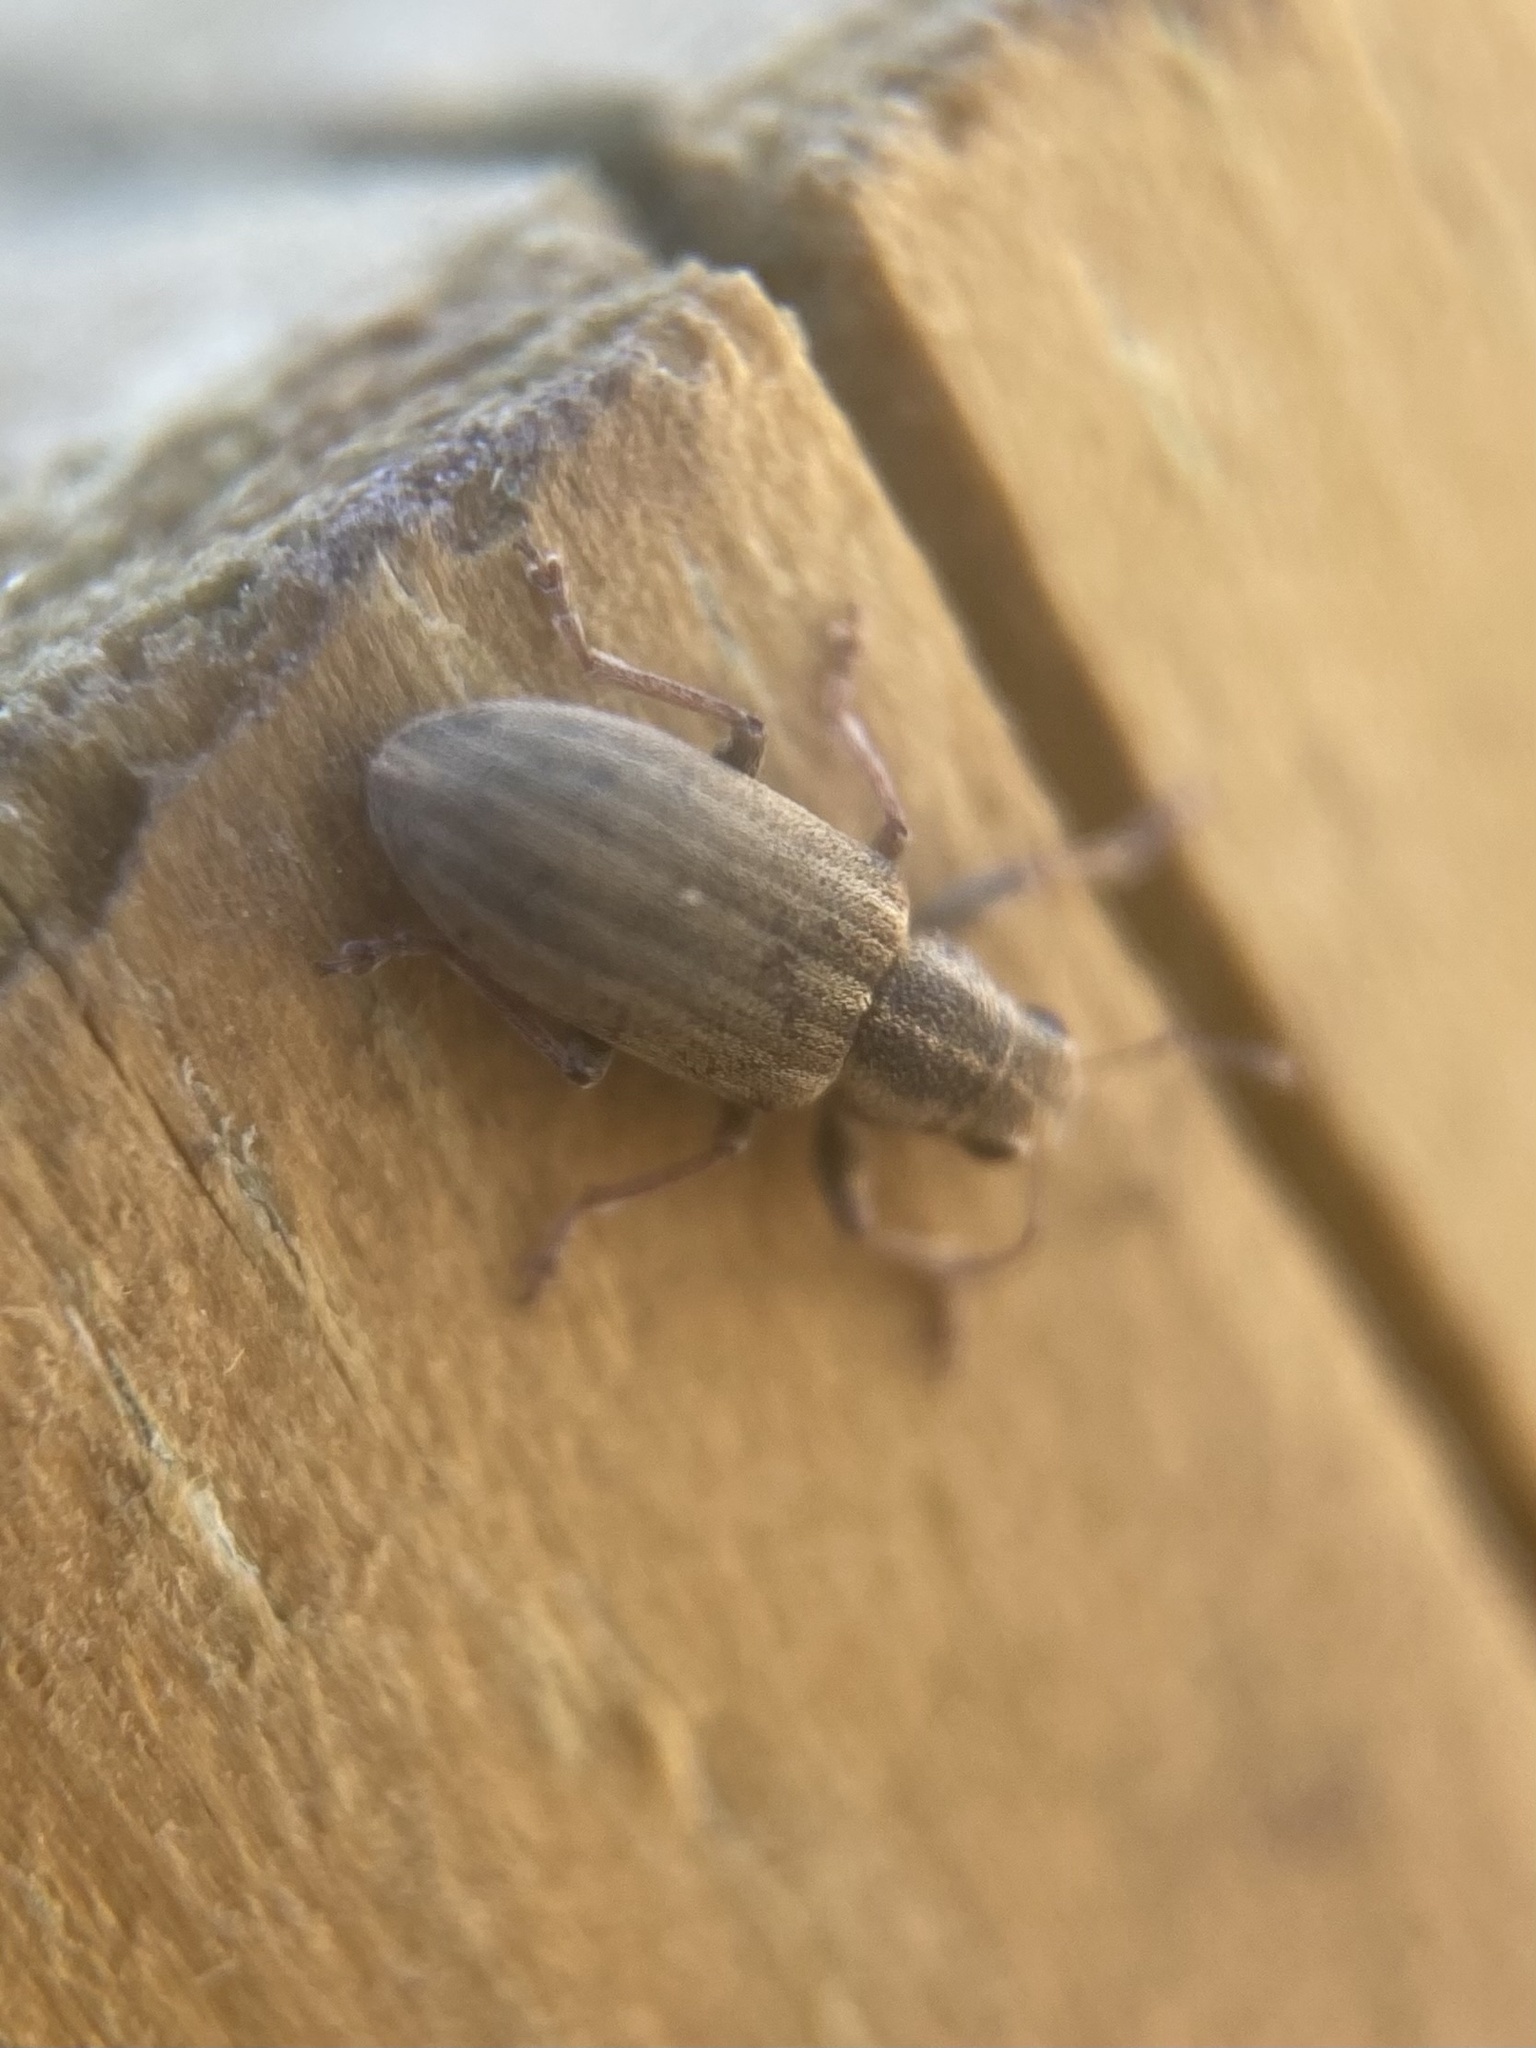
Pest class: pea_leaf_weevil